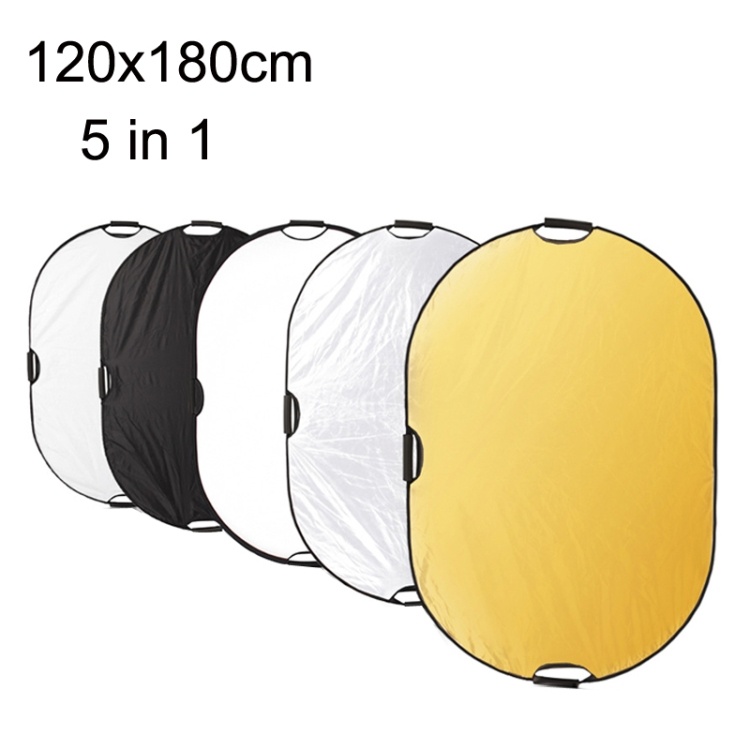
Selens 5 In 1 (Gold / Silver / White / Black / Soft Light) Folding Reflector Board, Size: 120x180cm
1. Reflective fabric, using improved new paint, more durable powder 2. Thickened protective edge, spandex elastic open wrinkle-free, more durable 3. Double-headed zipper bidirectional sliding zipper, smooth and durable 4. Oxford Portable bag, strong, easy to carry out and store 5. Strong versatility, flexible matching, support ring width within 17mm(inclusive), a variety of different shapes of reflectors and different sizes of the background plate 6. 1 second quick scene construction, suitable for a variety of reflectors, background boards, N52 magnetic chuck 7. The reflector is designed for automatic opening, and the storage steps are as follows: Twist forehand down and backhand up, turn it into a figure 8 toward the center, and superposition the three rings, complete 8. Material: high density coating and coating material 9. 5 in 1 color: gold, silver, white, black, soft light 10. Weight: 60cm round: 600g, 80cm/110cm round: more than 720g, 60x90cm/80x120cm/120x180cm/150 x 200cm: more than 670G, 80cm/110cm triangle: more than 1160g
Brand: PROSERIES GO
Category: Cameras & Optics > Photography > Lighting & Studio > Studio Lighting Controls > Flash Reflectors